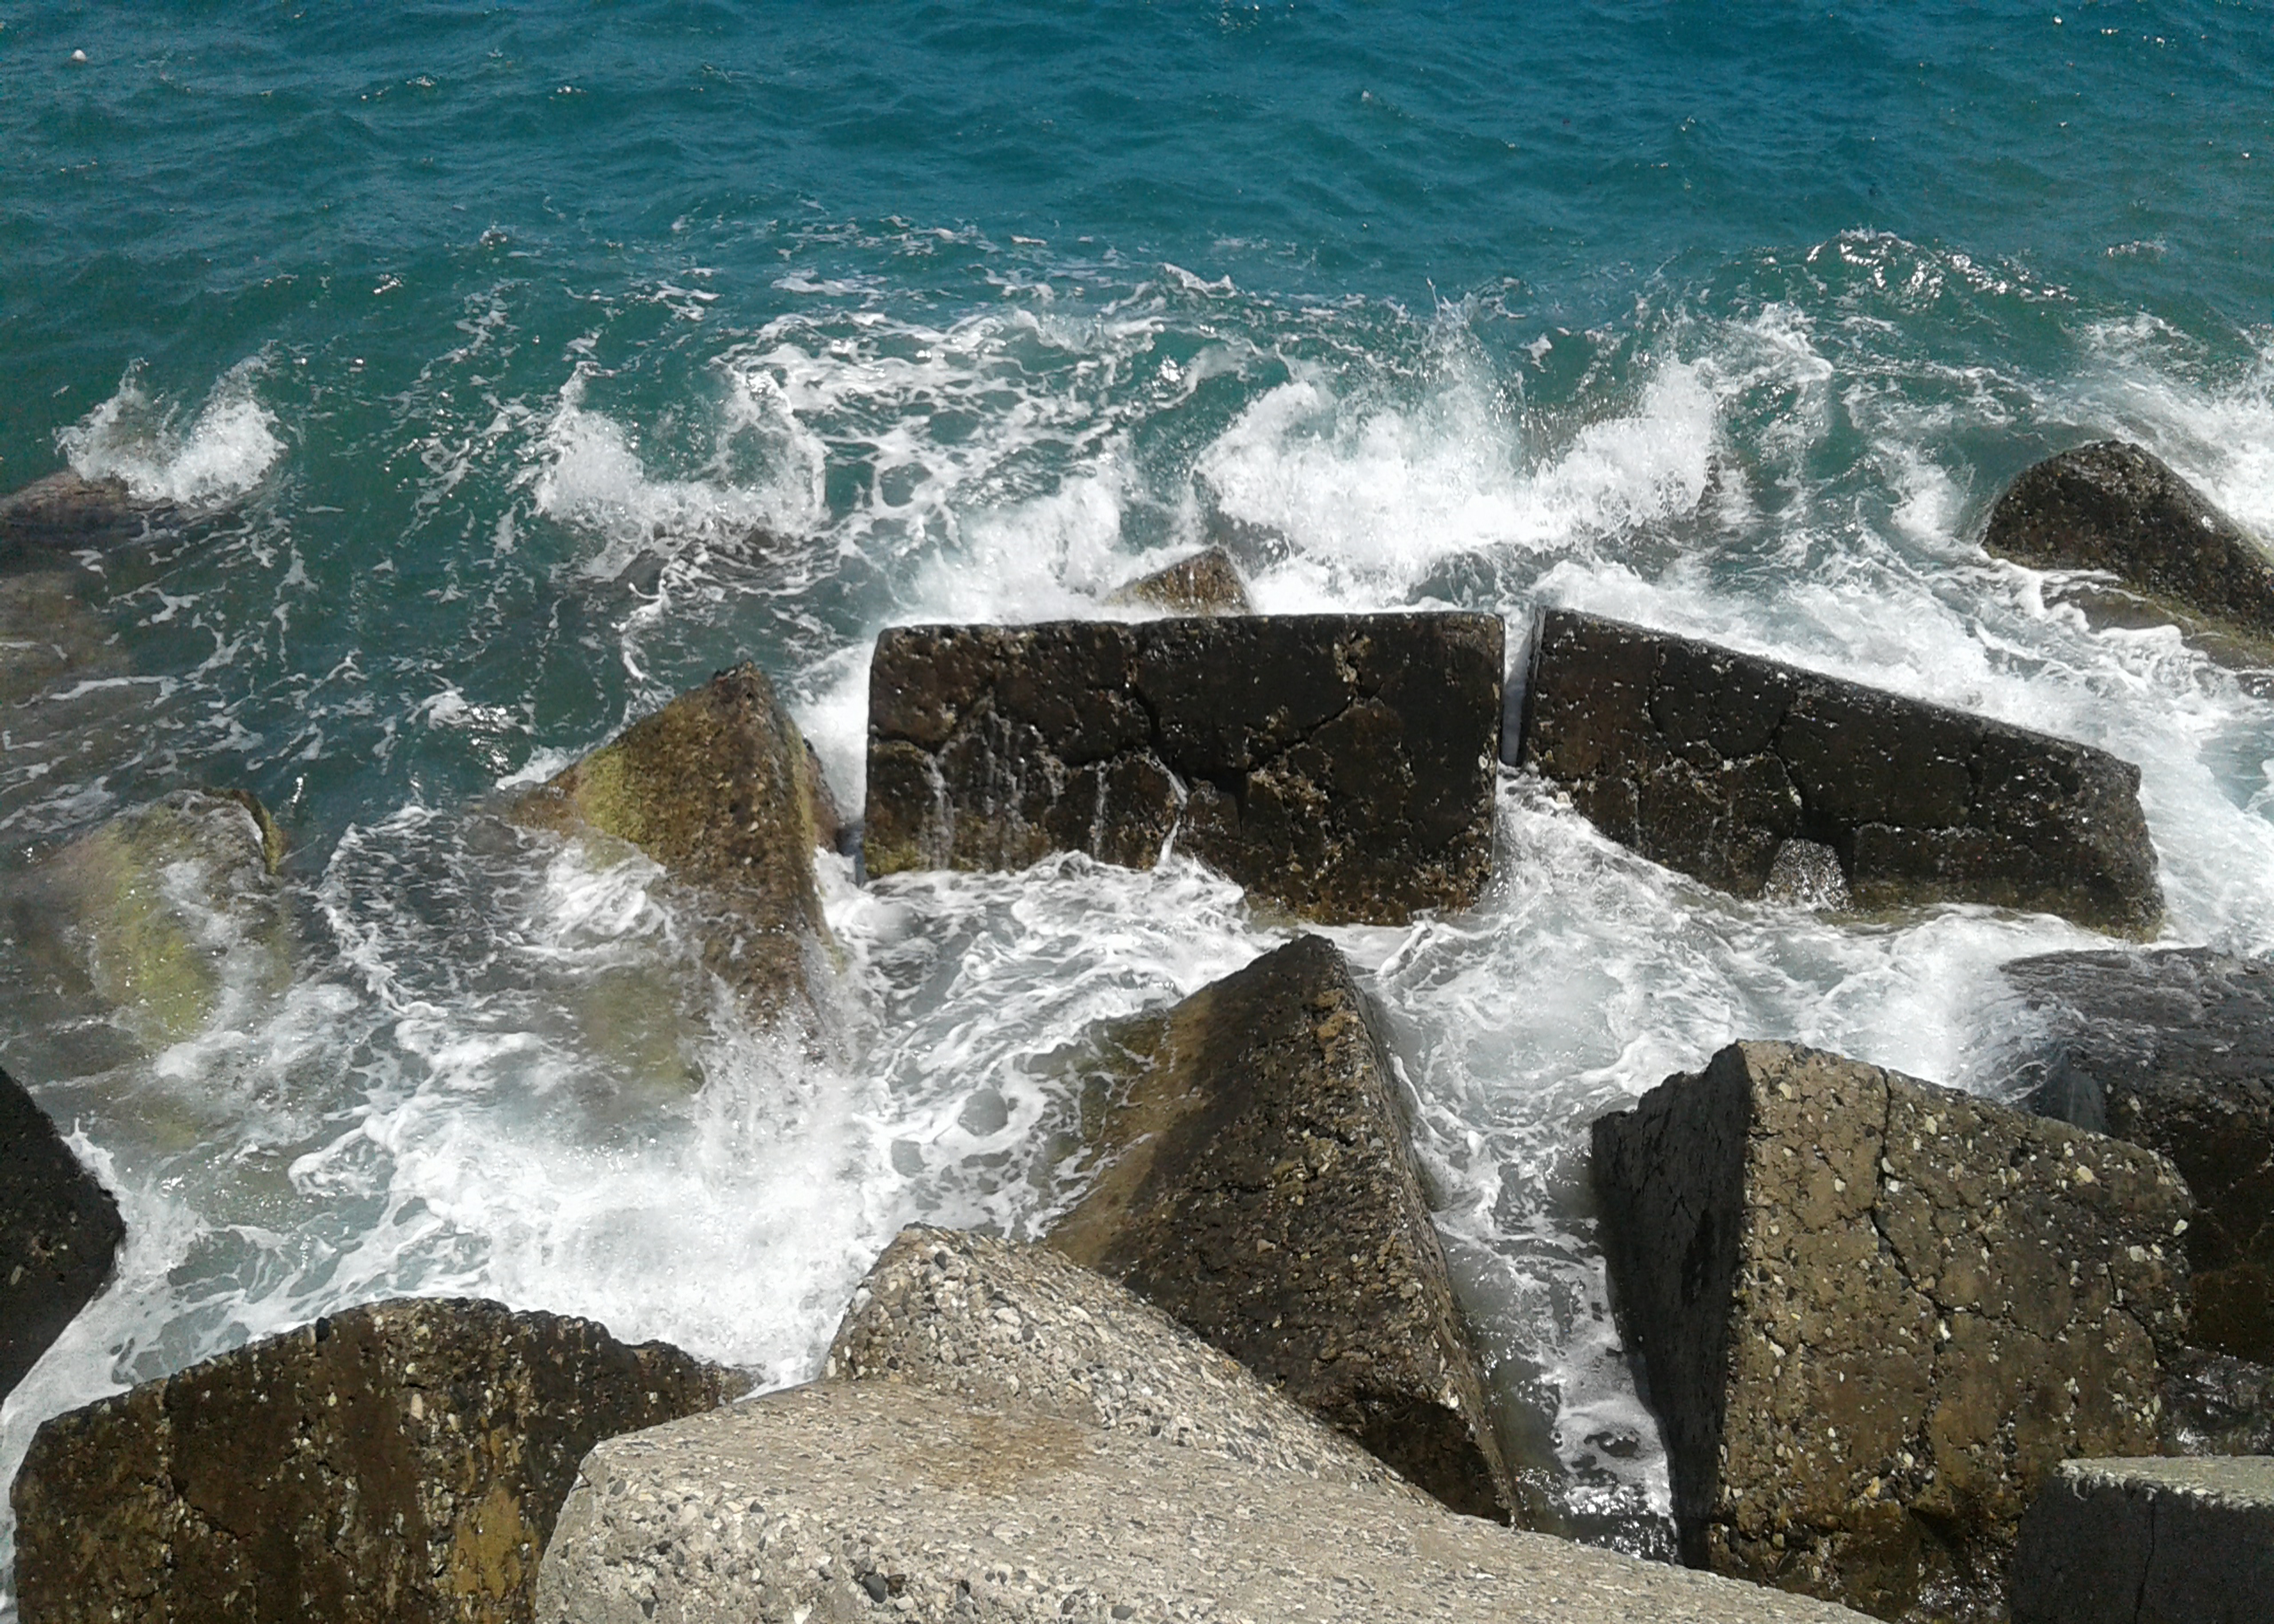
sea, rocks, water, water resources, nature, azure, fluid, natural landscape, coastal and oceanic landforms, body of water, watercourse, wind wave, landscape, wind, bedrock, shore, liquid, horizon, coast, wave, geology, rock, ocean, tropics, tide, cape, headland, sky, bay, klippe, beach, promontory, sound, vacation